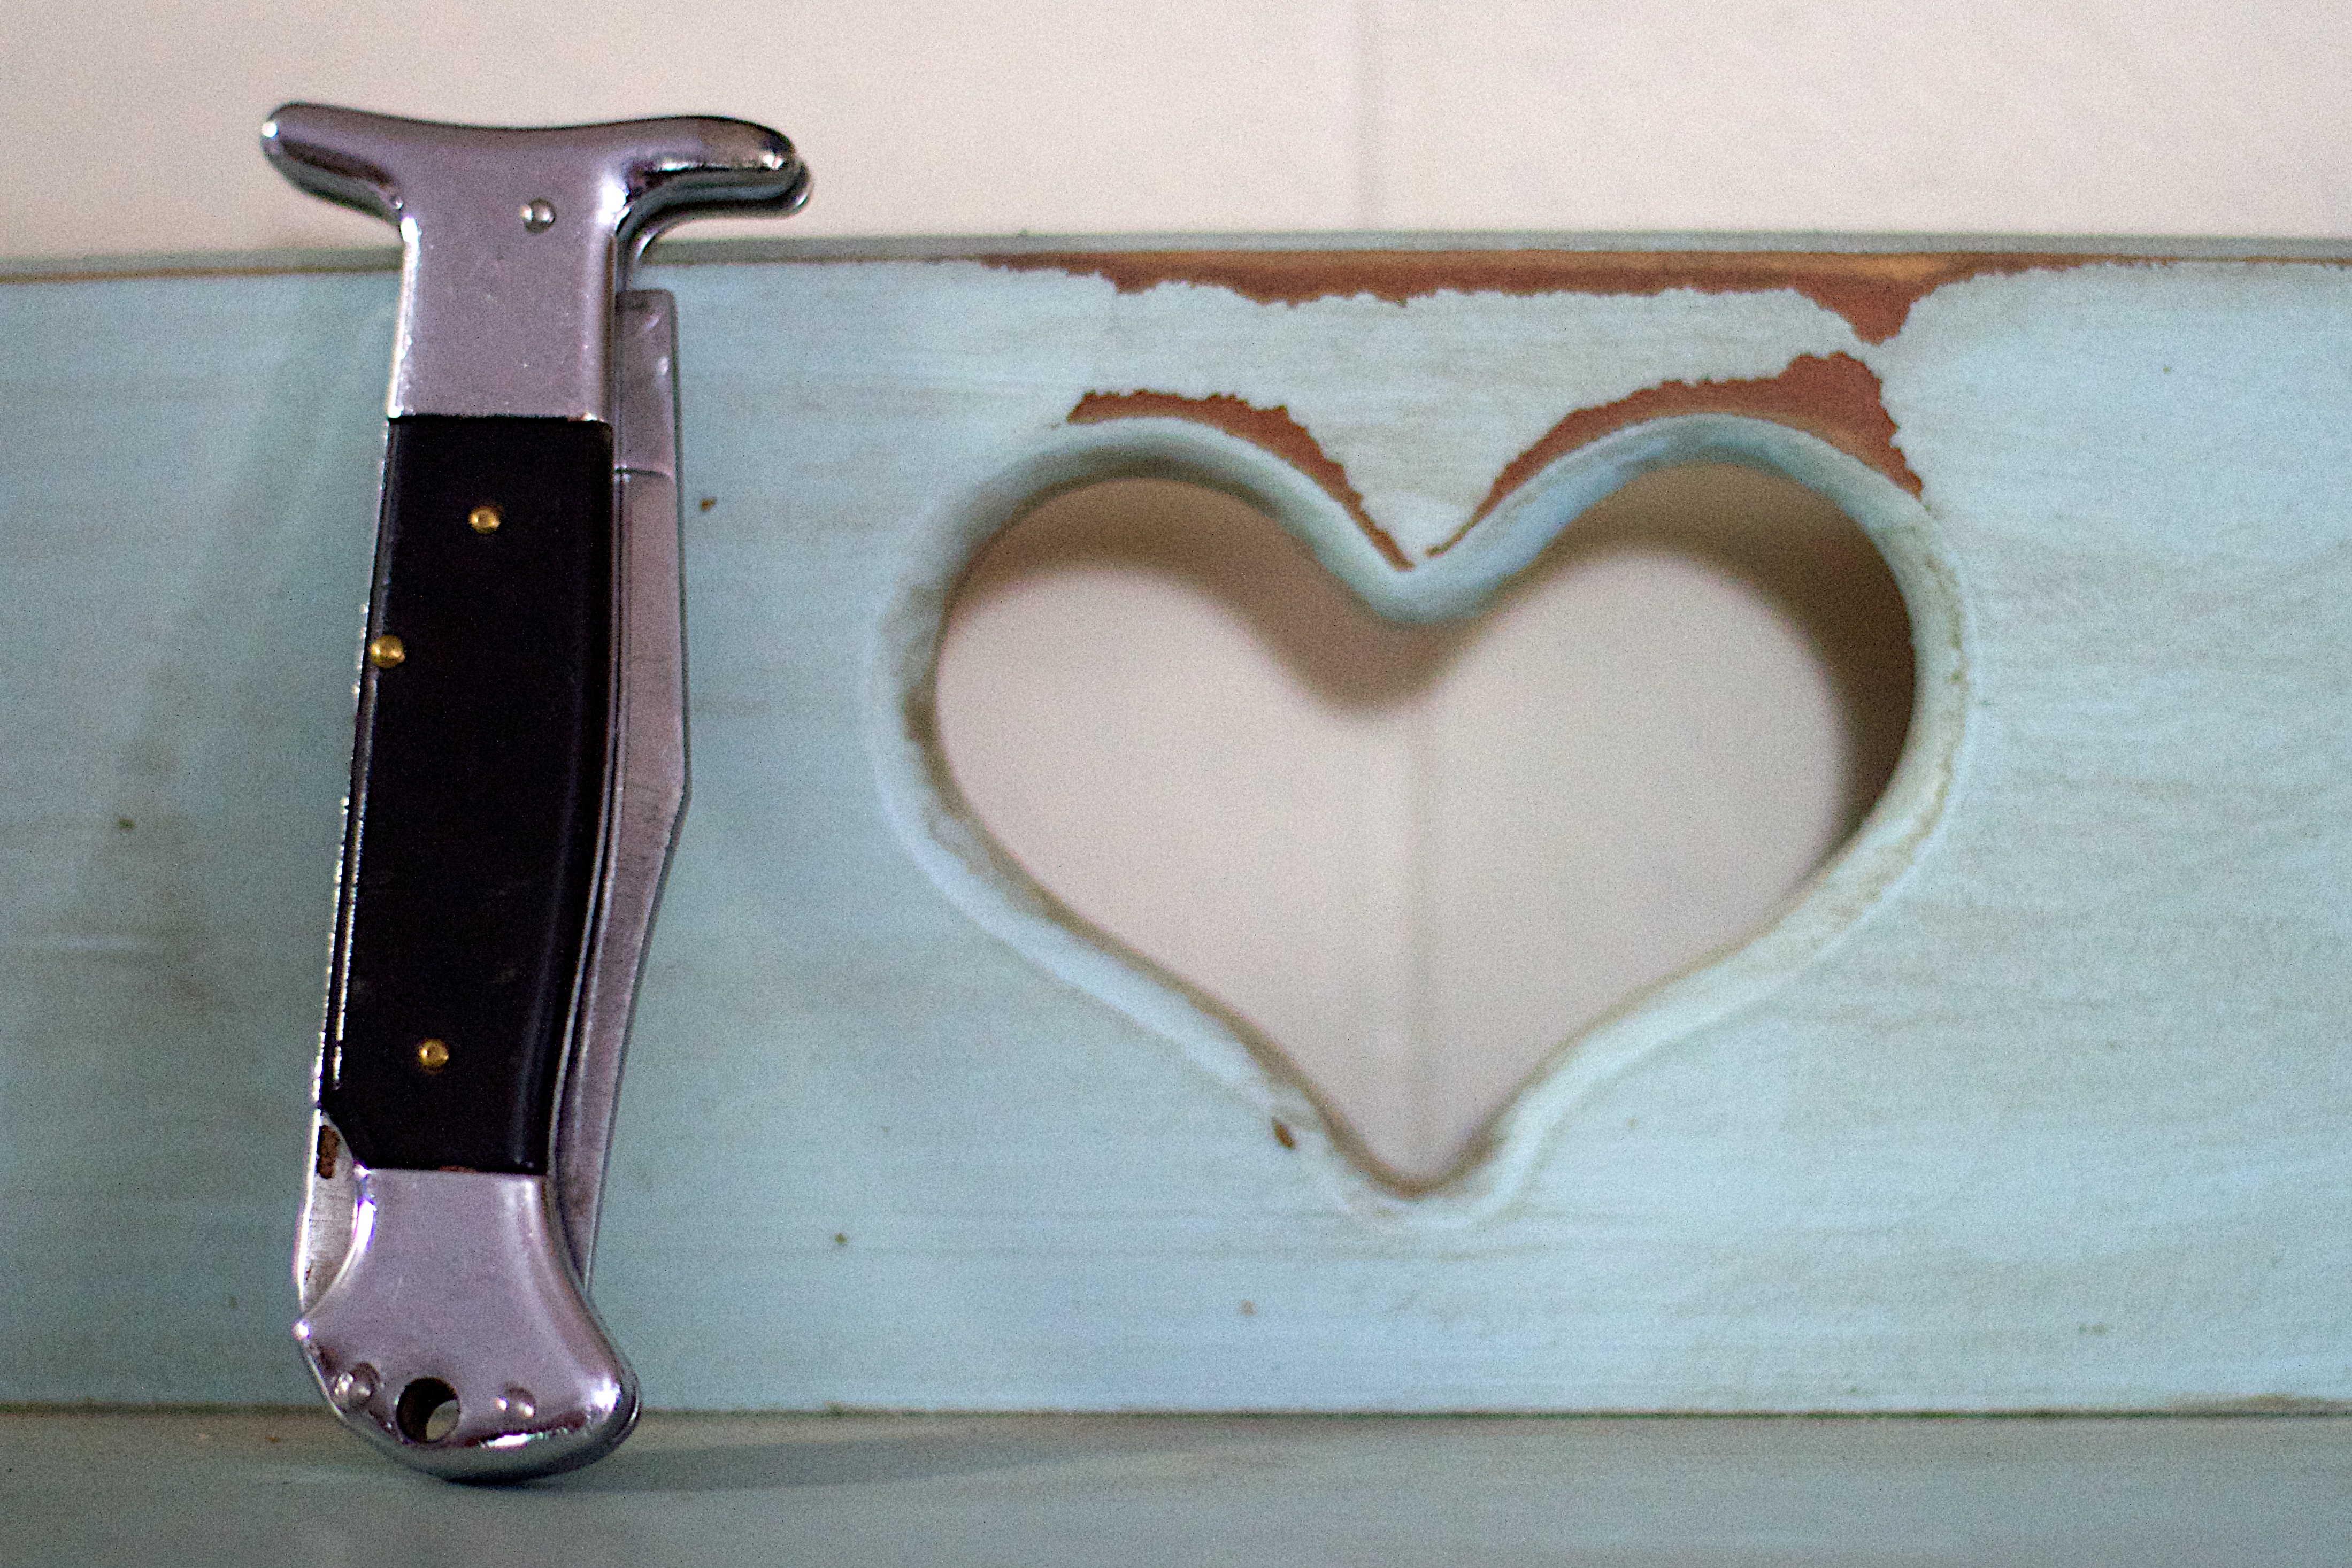
human body, organ